Irredentism

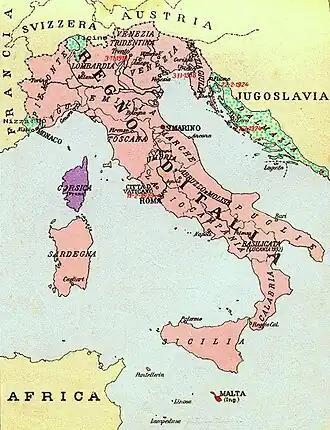

Irredentism is one state's desire to annex the territory of another state. This desire can be motivated by ethnic reasons because the population of the territory is ethnically similar to or the same as the population of the parent state. Historical reasons may also be responsible, i.e., that the territory previously formed part of the parent state. Difficulties in applying the concept to concrete cases have given rise to academic debates about its precise definition. Disagreements concern whether either or both ethnic and historical reasons have to be present and whether non-state actors can also engage in irredentism. A further dispute is whether attempts to absorb a full neighboring state are also included. There are various types of irredentism. For typical forms of irredentism, the parent state already exists before the territorial conflict with a neighboring state arises. There are also forms of irredentism in which the parent state is newly created by uniting an ethnic group spread across several countries. Another distinction concerns whether the country to which the disputed territory currently belongs is a regular state, a former colony, or a collapsed state.